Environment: real
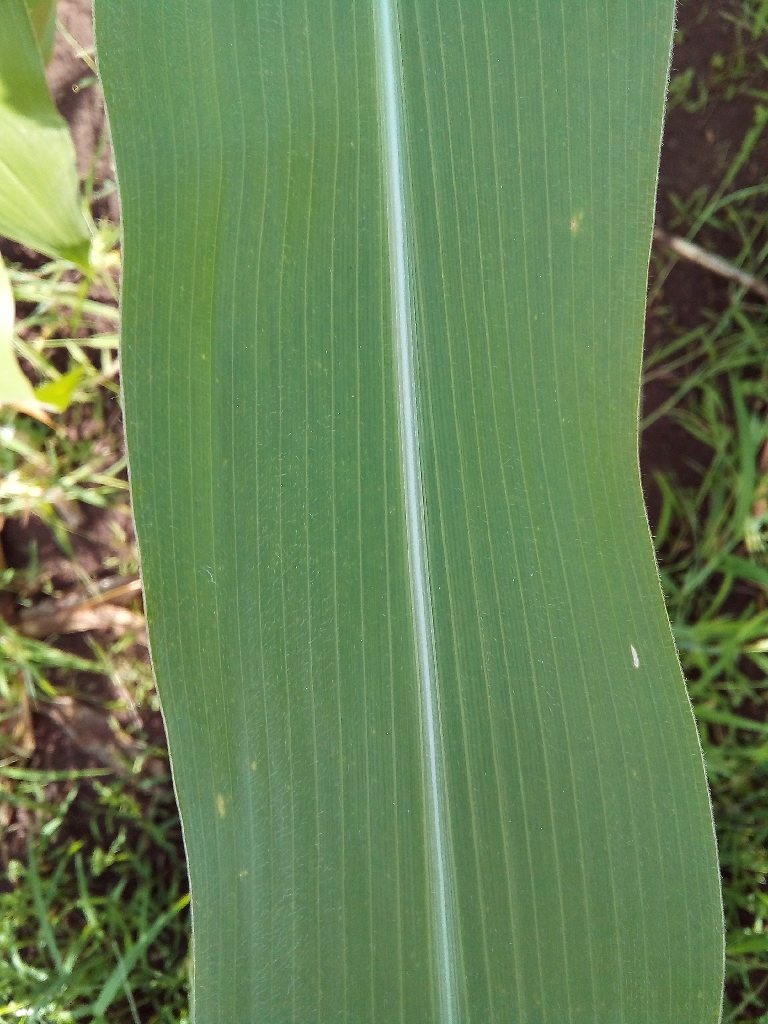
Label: healthy